Wētā Trimaran

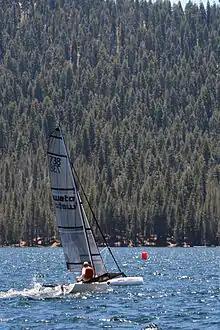
Wētā racing on Huntington Lake California High Serra Regatta

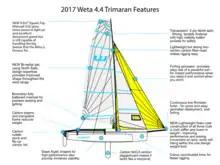
2017 Wētā features

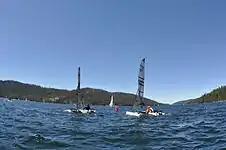

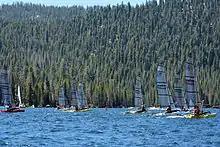
Wētā race start Huntington Lake

The Wētā 4.4 Trimaran is a 4.4-metre (14-foot) sailing dinghy conceived and developed in New Zealand from 2001 to 2006 by Roger and Chris Kitchen and others with original drawings by TC Design's Tim Clissold.